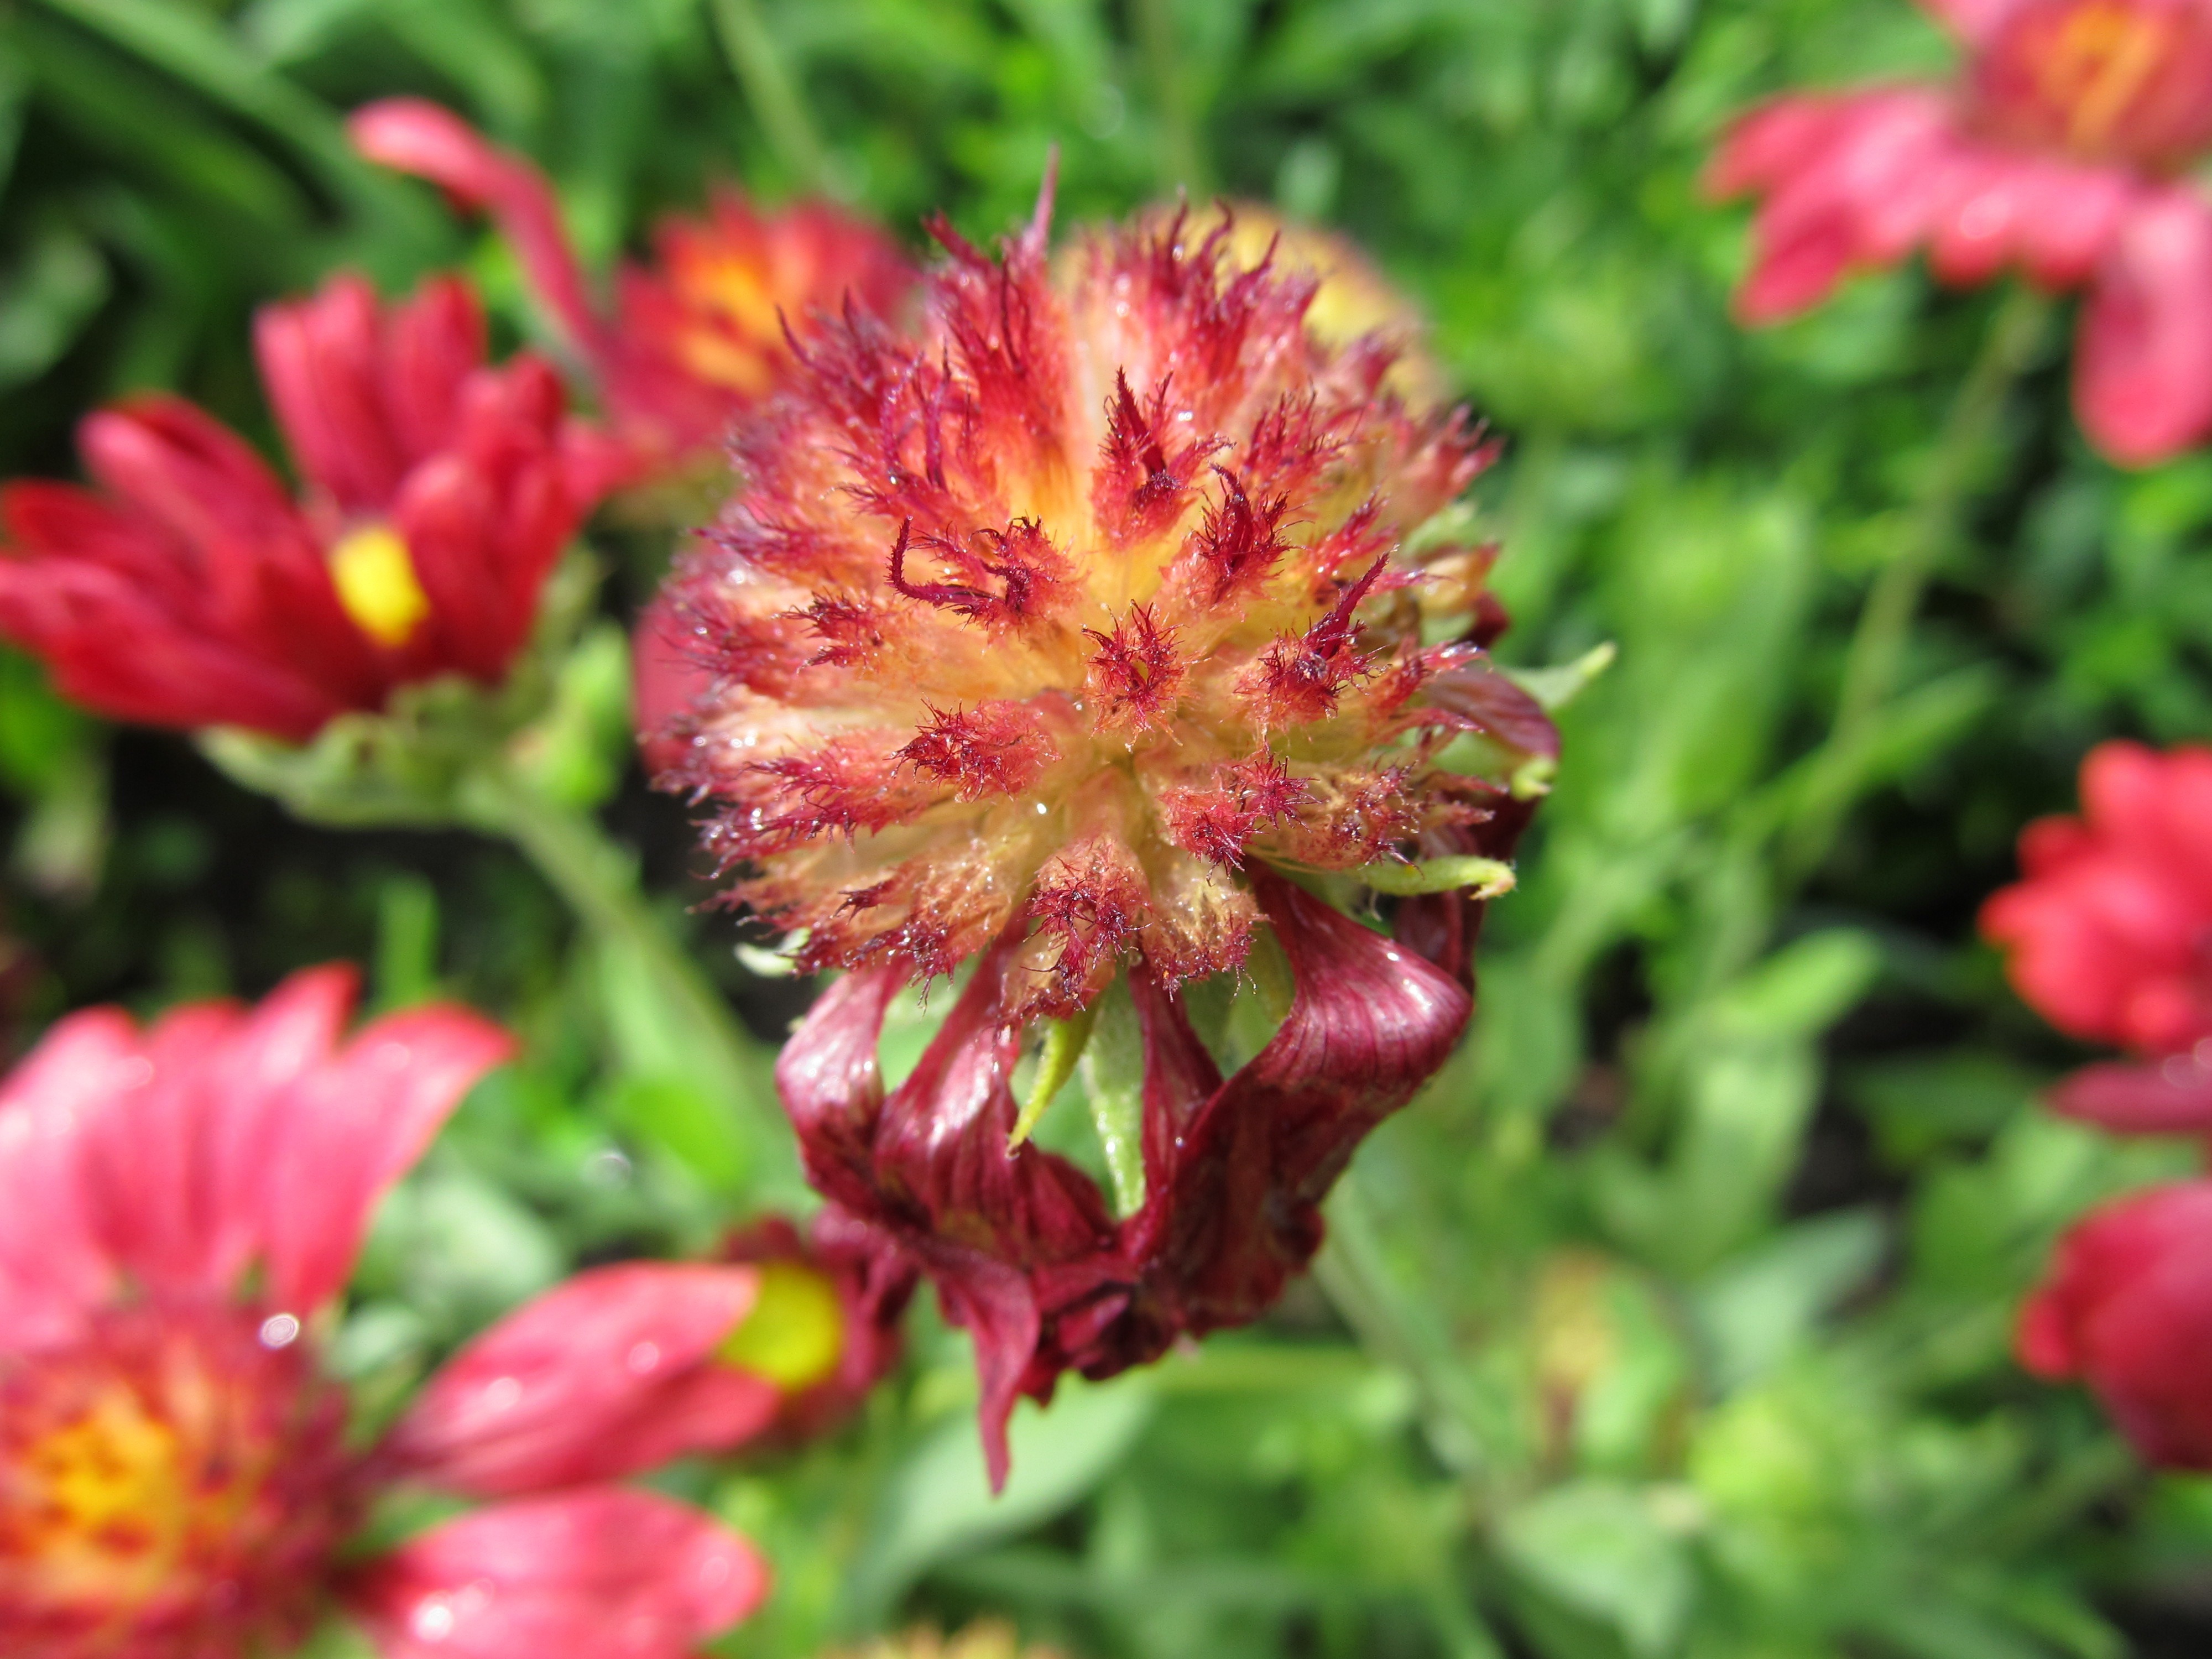
nature, plant, flower, petal, green, natural, botany, flora, wildflower, flowers, medicinal plant, macro photography, ornamental plant, inflorescence, garden plant, flowering plant, daisy family, rock plant, annual plant, land plant, castilleja